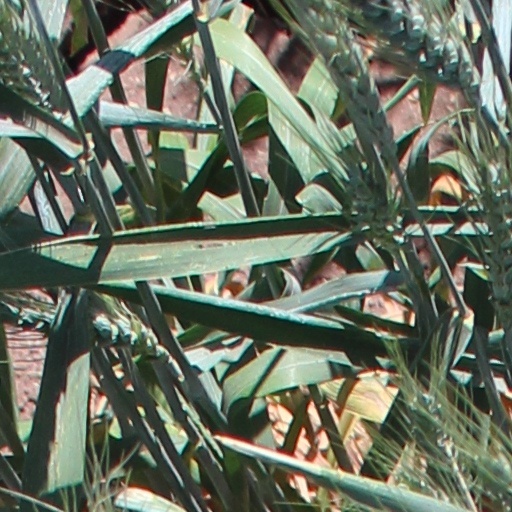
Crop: wheat